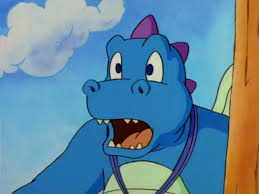
Portrait style: Cartoon Portrait